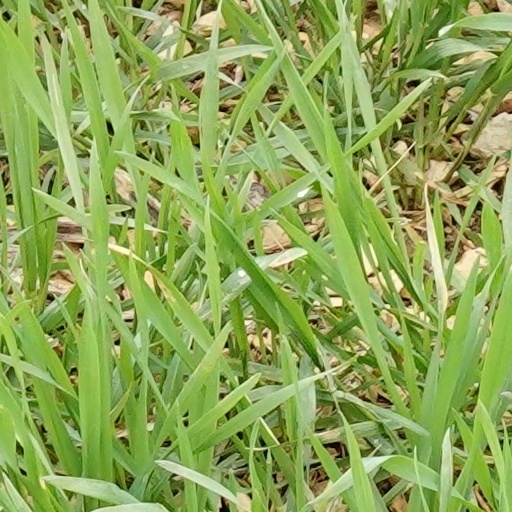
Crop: wheat